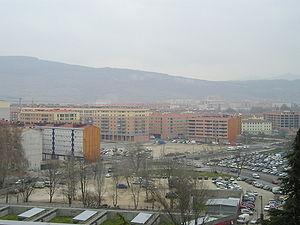
Rochapea est un quartier de la ville de Pampelune dans la Communauté forale de Navarre.